6P1P

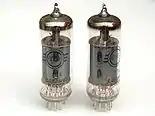
6P1P tube manufactured by Svetlana, USSR (winged "C" logo), 1971

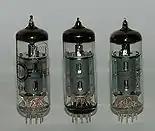
A comparison of Svetlana 6P1P (left), 6P1P-EV and Beijing Electron Tube Factory 6P1 (right)

The 6P1P (Russian: 6П1П) is a Soviet-made miniature 9-pin beam tetrode vacuum tube with ratings similar to the 6AQ5, EL90 and the 6V6. Because of a different pinout (a 9-pin base versus 7-pin base) than an 6AQ5/EL90, it cannot be used as a plug-in replacement for these types; however, it will work in the same circuit with component values unchanged. Its maximum plate/screen voltage and dissipation ratings are actually slightly higher than a 6AQ5. A ruggedized/extended ratings version of the tube is designated 6P1P-EV (Russian: 6П1П-ЕВ), roughly equivalent to the 6AQ5W. A Chinese-manufactured version of the tube also exists, labeled 6P1.